Grégory Fitoussi

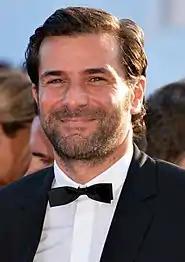

From 2012 to 2016, Fitoussi played spin doctor Ludovic Desmeuze in France 2's political thriller "Les Hommes de l'ombre" ("Spin" in English-speaking countries). The series was broadcast internationally, including by Channel 4 in the United Kingdom. It was also broadcast internationally on the TV5Monde channels.